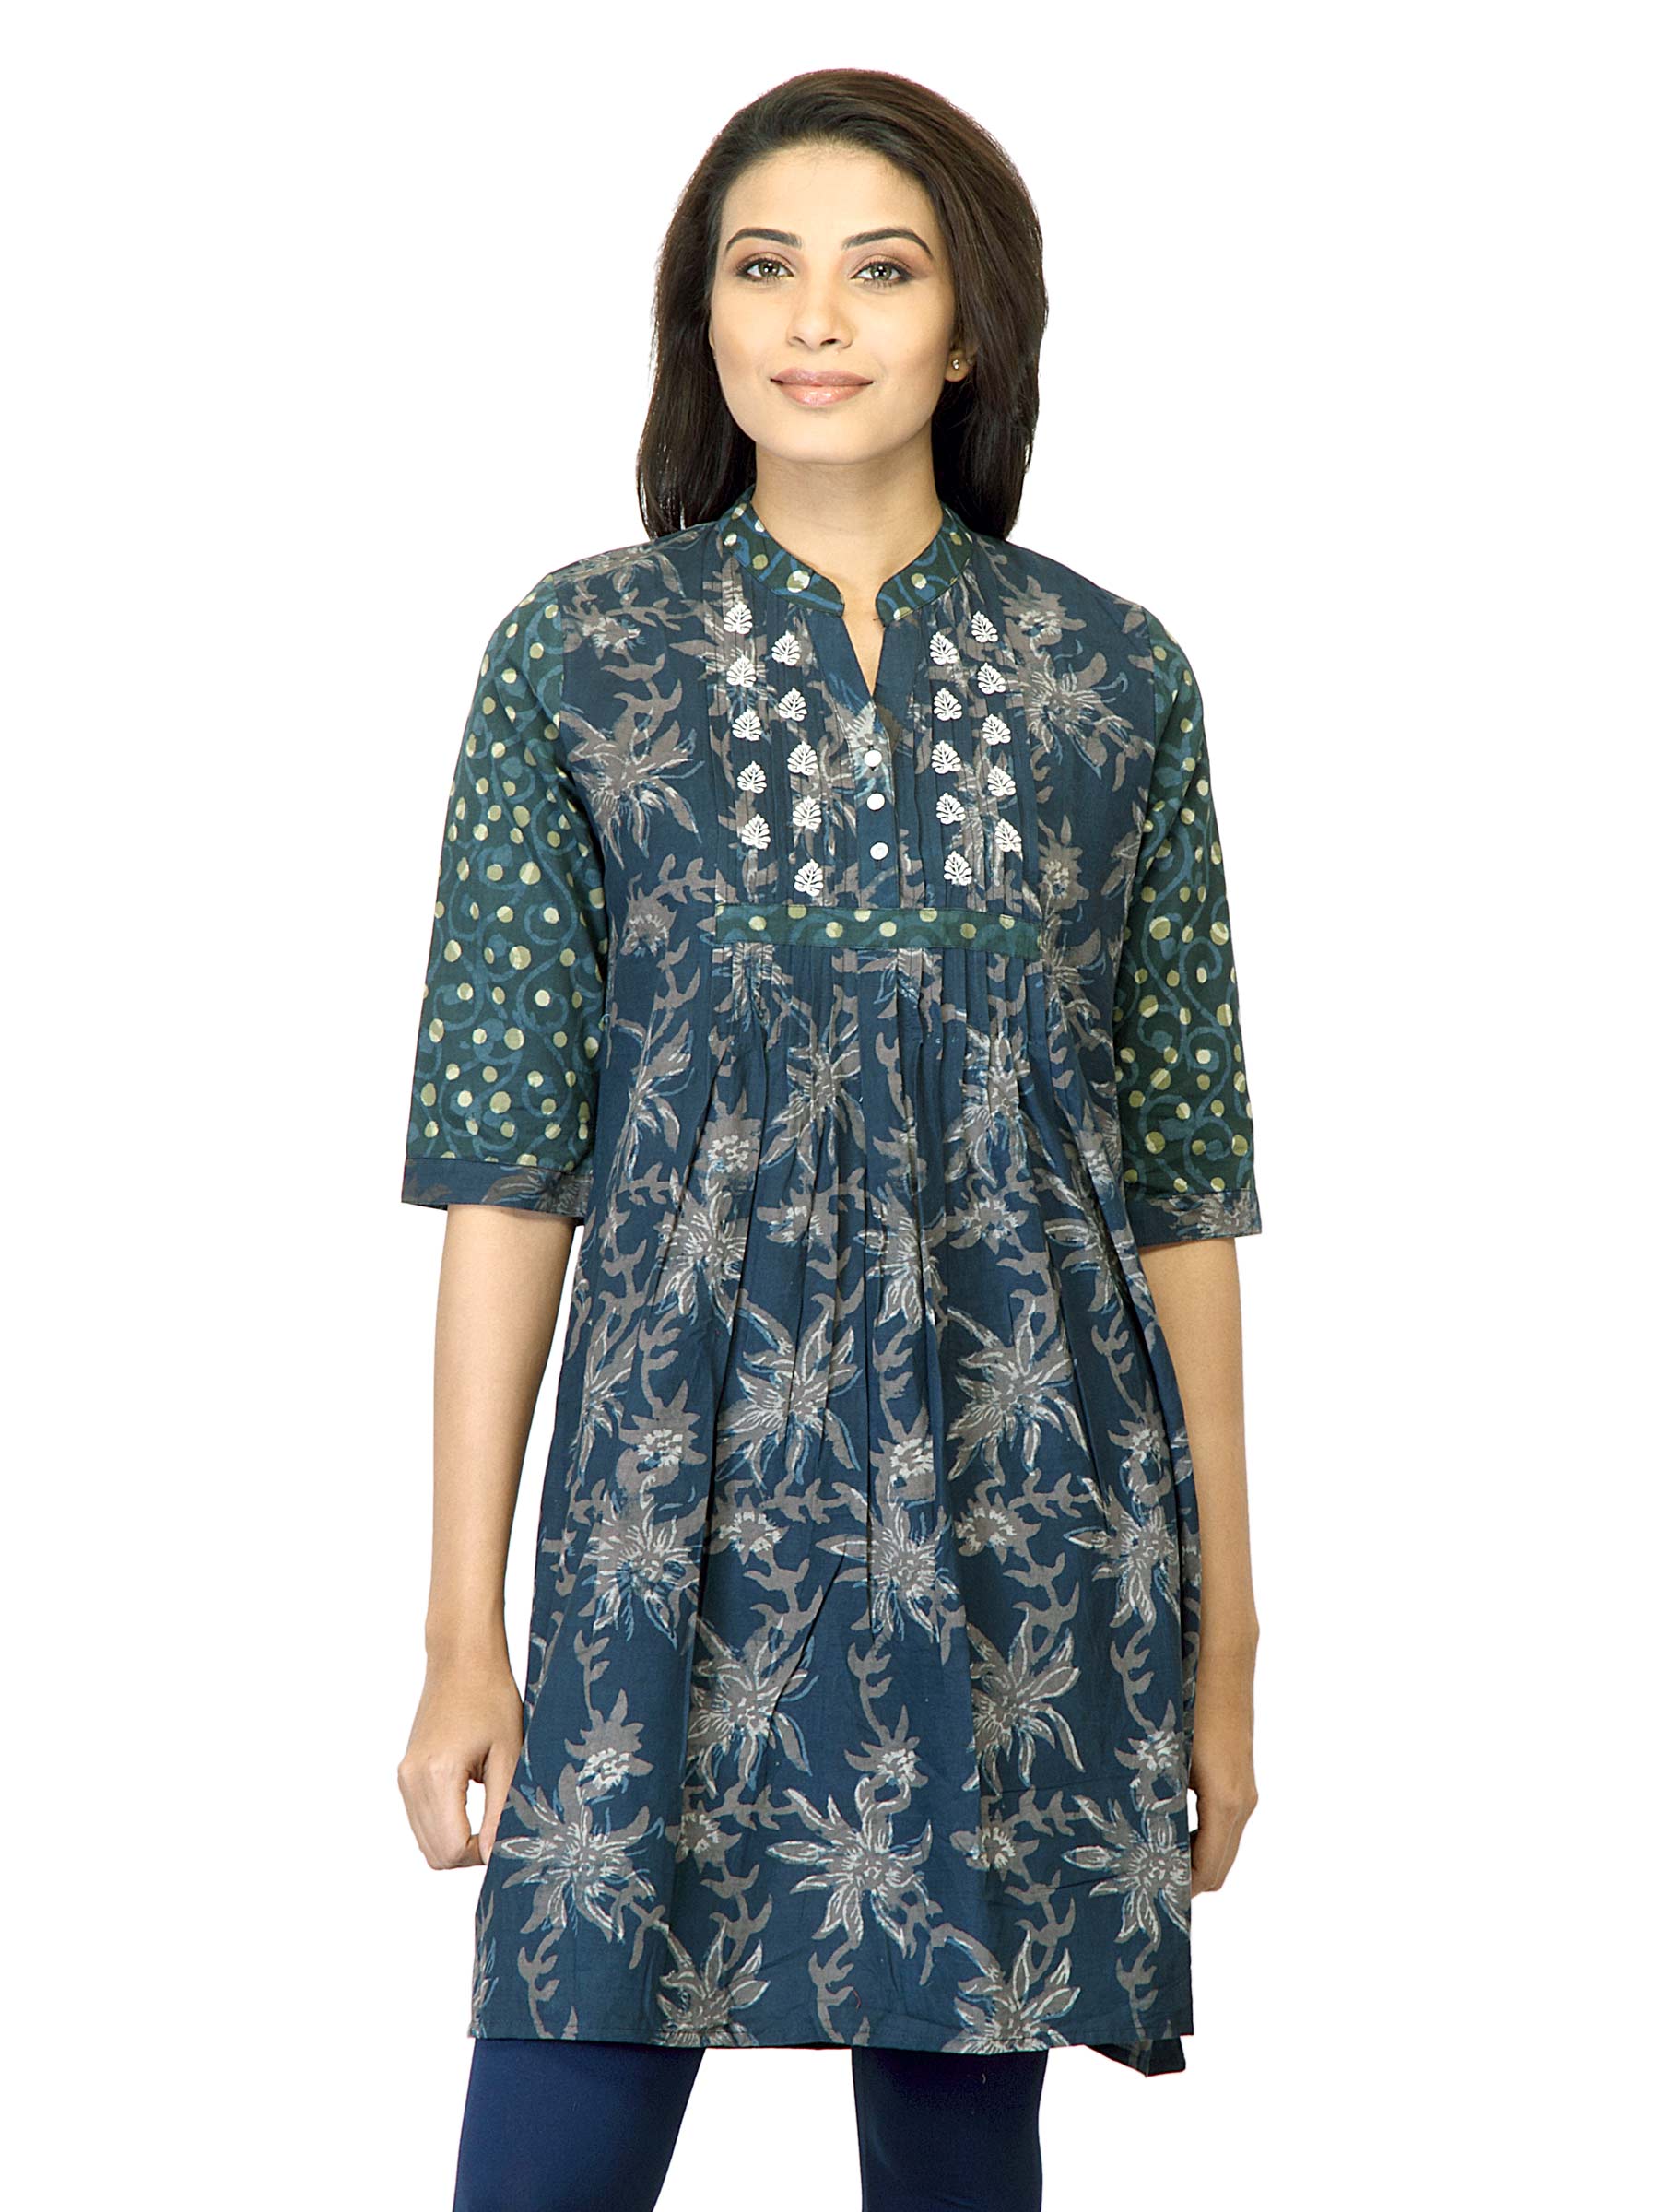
Mother Earth Women Printed Navy Blue Kurta
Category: Apparel / Topwear / Kurtas
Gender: Women
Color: Navy Blue
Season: Summer 2012
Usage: Ethnic